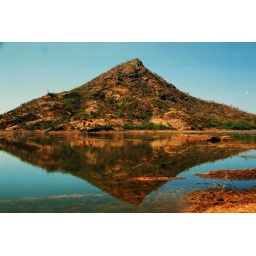
A beautiful view of a hill at the Jessore sloth bear sanctury near palanpur, Gujarat